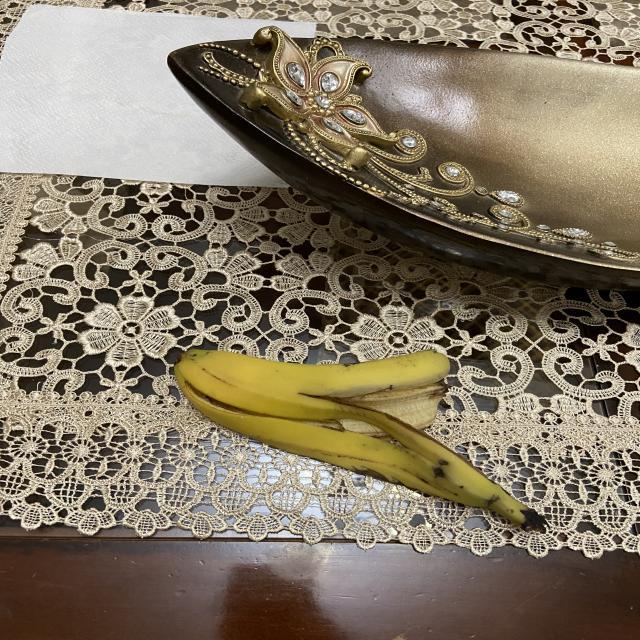
Label: bananas